Medicare card (Australia)

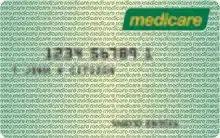
Example of a Medicare card

A Medicare card is a plastic card, the same size as a typical credit card, issued to Australian citizens and permanent residents and their families. The card or the Medicare number is required to be provided to enable the cardholder to receive a rebate of medical expenses under Australia's Medicare system, as well as subsidised medications under the Pharmaceutical Benefits Scheme (PBS). The card is usually green in colour, although interim cards are light blue and cards for Reciprocal Health Care Agreement visitors are light yellow. The cards are issued by a government agency called Services Australia.